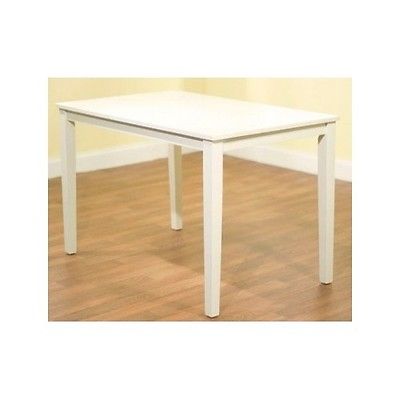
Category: table